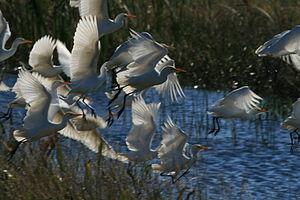
Le refuge faunique national Arthur R. Marshall Loxahatchee est une réserve faunique située à l'ouest de Boynton Beach, dans le comté de Palm Beach, en Floride. Il comprend le vestige le plus septentrional de l'écosystème des zones humides historiques des Everglades.